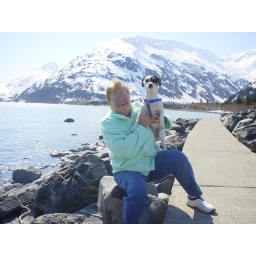
g-ma &amp;amp; home boy  he had a blast running around and peeing on EVERYTHING